Fernando de Noronha

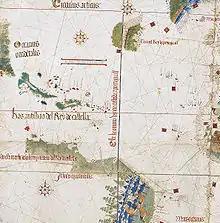
Detail from the 1502 Cantino planisphere, showing the island of "Quaresma" off the Brazilian coast.

If Quaresma is indeed Fernando de Noronha, then it is not known who discovered it. One proposal is that it was discovered by a royal Portuguese mapping expedition that was sent out in May 1501, commanded by an unknown captain (possibly André Gonçalves) and also accompanied by Amerigo Vespucci. The 1501 mapping expedition is also known as the "Third Voyage" of Amerigo Vespucci (and his first under the Portuguese flag). Vespucci relates the account of this expedition twice – first in a letter to Lorenzo Pietro Francesco di Medici, written in early 1503 (see (account) in "Letter do Medici"), and then again in his letters to Piero Soderini, written 1504–05 ([account] in "Letter to Soderini"). In his account, Vespucci does not mention the name of the captain of this 1501 mapping expedition, and his identity has been widely speculated on. The 16th-century chronicler Gaspar Correia suggests that it was André Gonçalves ("Lendas da India", p.152). Greenlee (1945) conjectures that it might be Fernão de Loronha himself (a hypothesis also suggested by Duarte Leite (1923)). However, this is strongly disputed by other authors, e.g. Roukema (1963), who argue that it would be highly unlikely for a wealthy merchant like Loronha to personally command vessels himself. Loronha's support (if any) to the mapping expedition was probably limited to financing.